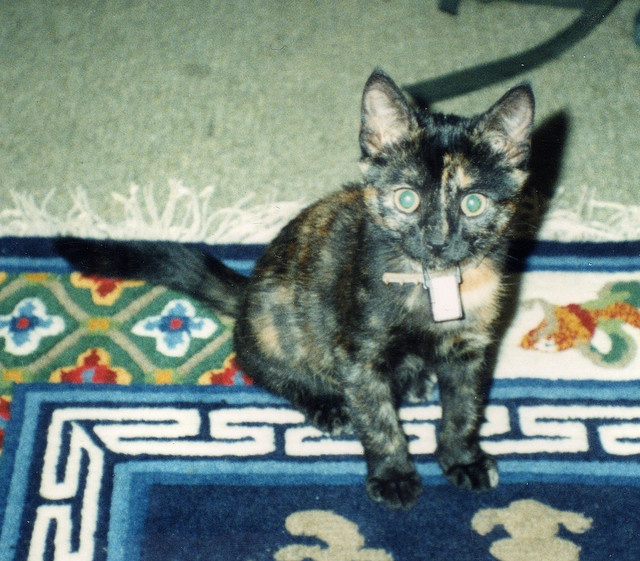
A small cat sitting on top of a blue rug.
A kitten is staring straight ahead on a carpet.
A small kitten has something in its mouth.
A brown and black cat on carpet next to black string.
Black kitten with odd collar staring directly into camera flash.